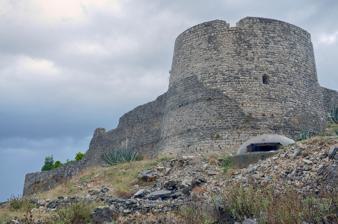
Building: Lëkurësi Castle
Country: Albania
Year built: 1537
Ruined castle in Vlorë County, Albania Lëkurësi Castle Kalaja e Lëkurësit Sarandë Southern Albania Lëkurësi Castle Coordinates 39°51′57″N 20°01′32″E / 39.8659°N 20.02567°E / 39.8659; 20.02567 Type Castle Site information Owner Albania Controlled by Ottoman Empire Albania Open to the public Yes Site history Built 1537 Built by Suleiman the Magnificent Materials Stone Garrison information Garrison 220 Soldiers Lëkurësi Castle ( Albanian : Kalaja e Lëkurësit ) is a ruined castle near Sarandë , southern Albania . The castle is on a strategic hill point overlooking the town of Sarandë, southeast of the town centre. From here one can control the whole town as well as the islands of Ksamil. History Lëkurësi Castle was built in 1537 by Sultan Suleiman the Magnificent of the Ottoman Empire . It was built in order to defend against the Venetians . It held a garrison of 220 soldiers as well. The region traditionally belonged to the southern part of the region of Himara . At the end of the 18th century, the castle was attacked by Ali Pasha of Ioannina and the surrounding habitation raided. The castle used to withhold the old Lëkurës village. It has a square shape with two round towers on its north-western and south-eastern corners. To climb up to the castle, visitors need to leave the main road on Qafë Gjashtë and go up the town hill from the other side of the town. Today tourist facilities are built next to the castle (restaurant etc.) in similar architectural style. Gallery See also Saranda List of castles in Albania Tourism in Albania Albanian Riviera History of Albania References